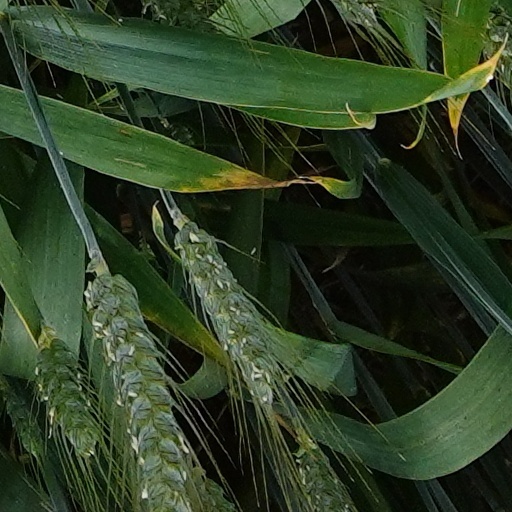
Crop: wheat